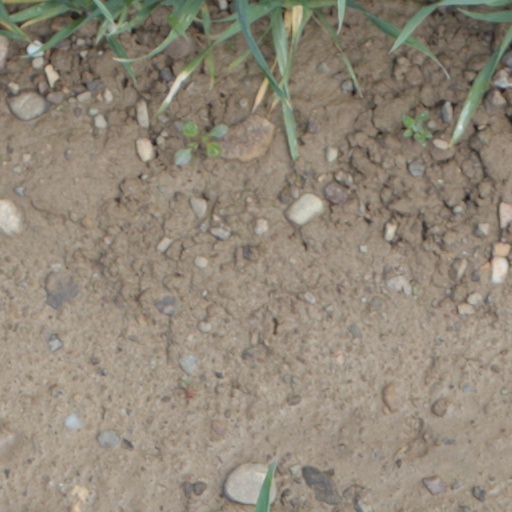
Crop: wheat